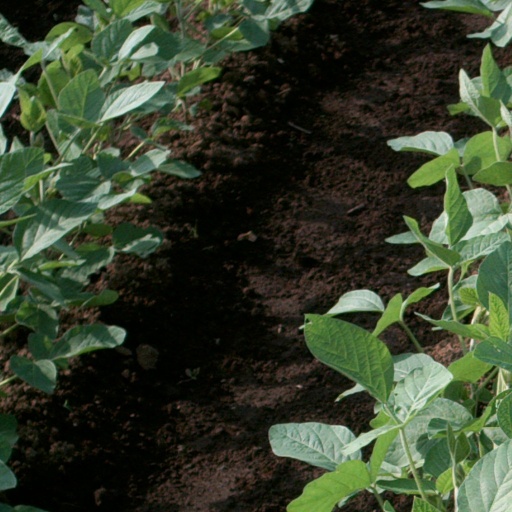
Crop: soybean